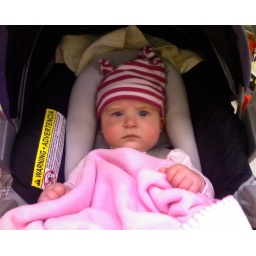
Hanging out in the car seat